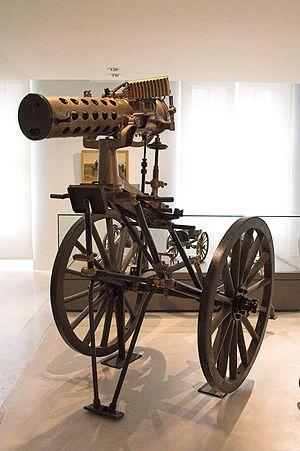
La mitrailleuse Gatling conçue en 1861 par l'inventeur américain Richard Jordan Gatling fut la première mitrailleuse efficace combinant fiabilité, puissance de feu et facilité d'alimentation.